Samizu, Nagano

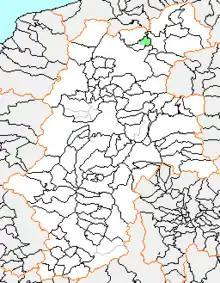
Map of Samizu, Nagano

As of 2003, the village had an estimated population of 5,395 and a density of 152.14 persons per km. The total area was 35.46 km.